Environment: real
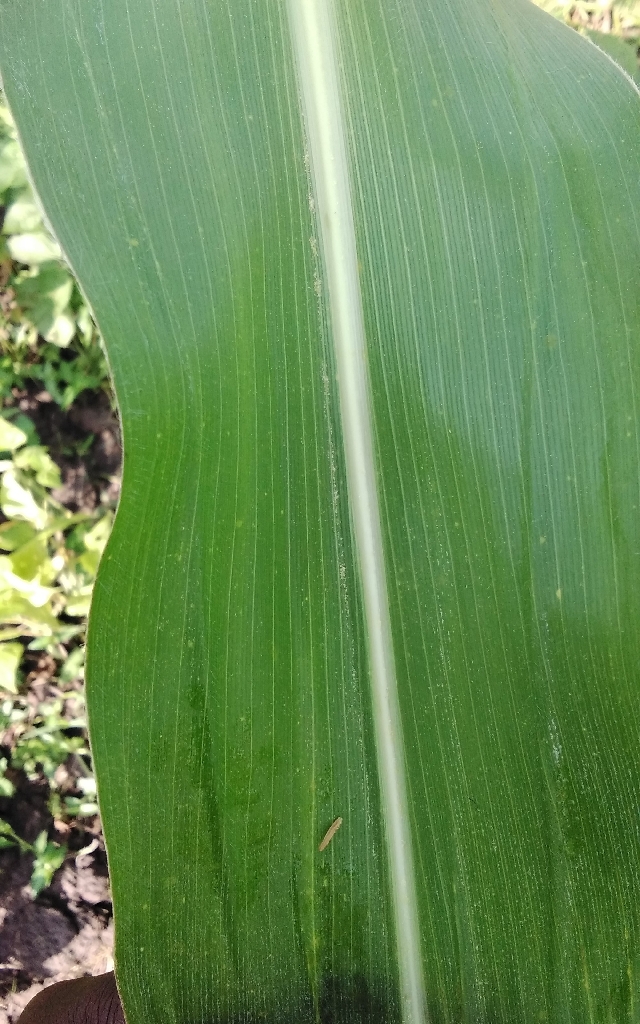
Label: healthy